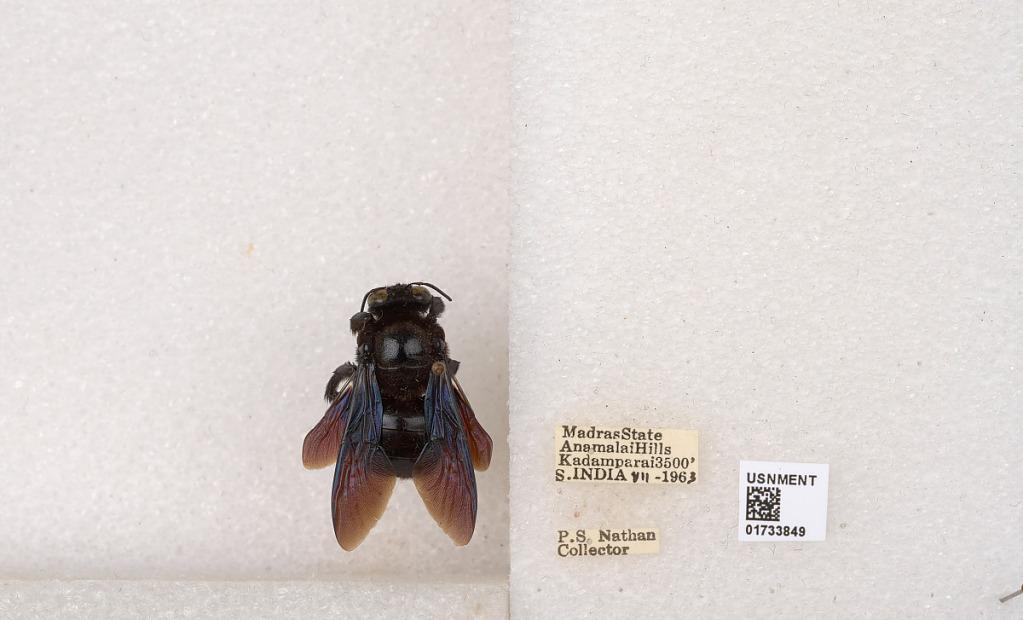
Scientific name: Xylocopa (Ctenoxylocopa) fenestrata (Fabricius)
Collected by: P. Nathan
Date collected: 1963-7-1
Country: India
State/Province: Tamil Nadu
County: Coimbatore
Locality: Anamalai Hills, Kadamparai